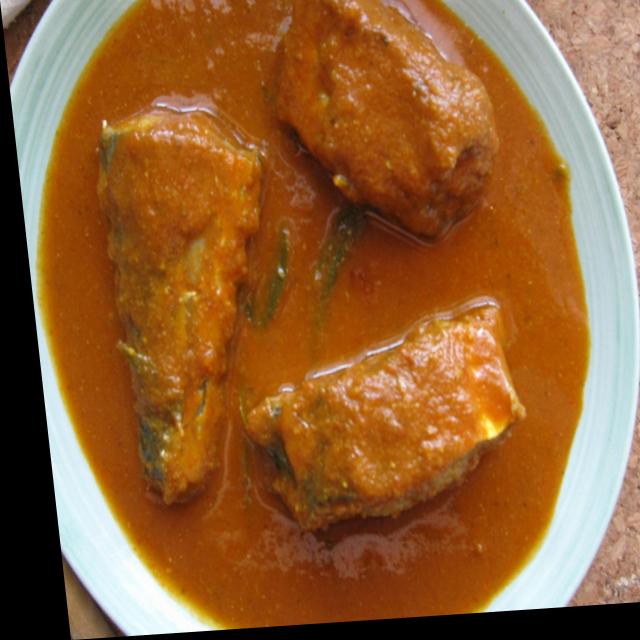
Dish: fish_curry